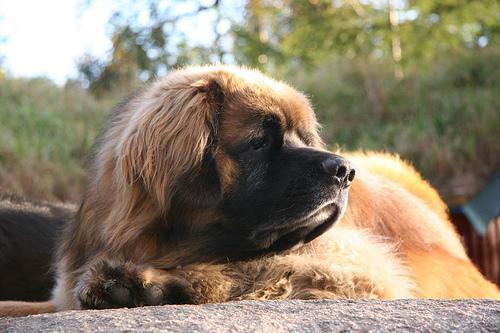
Leonberg